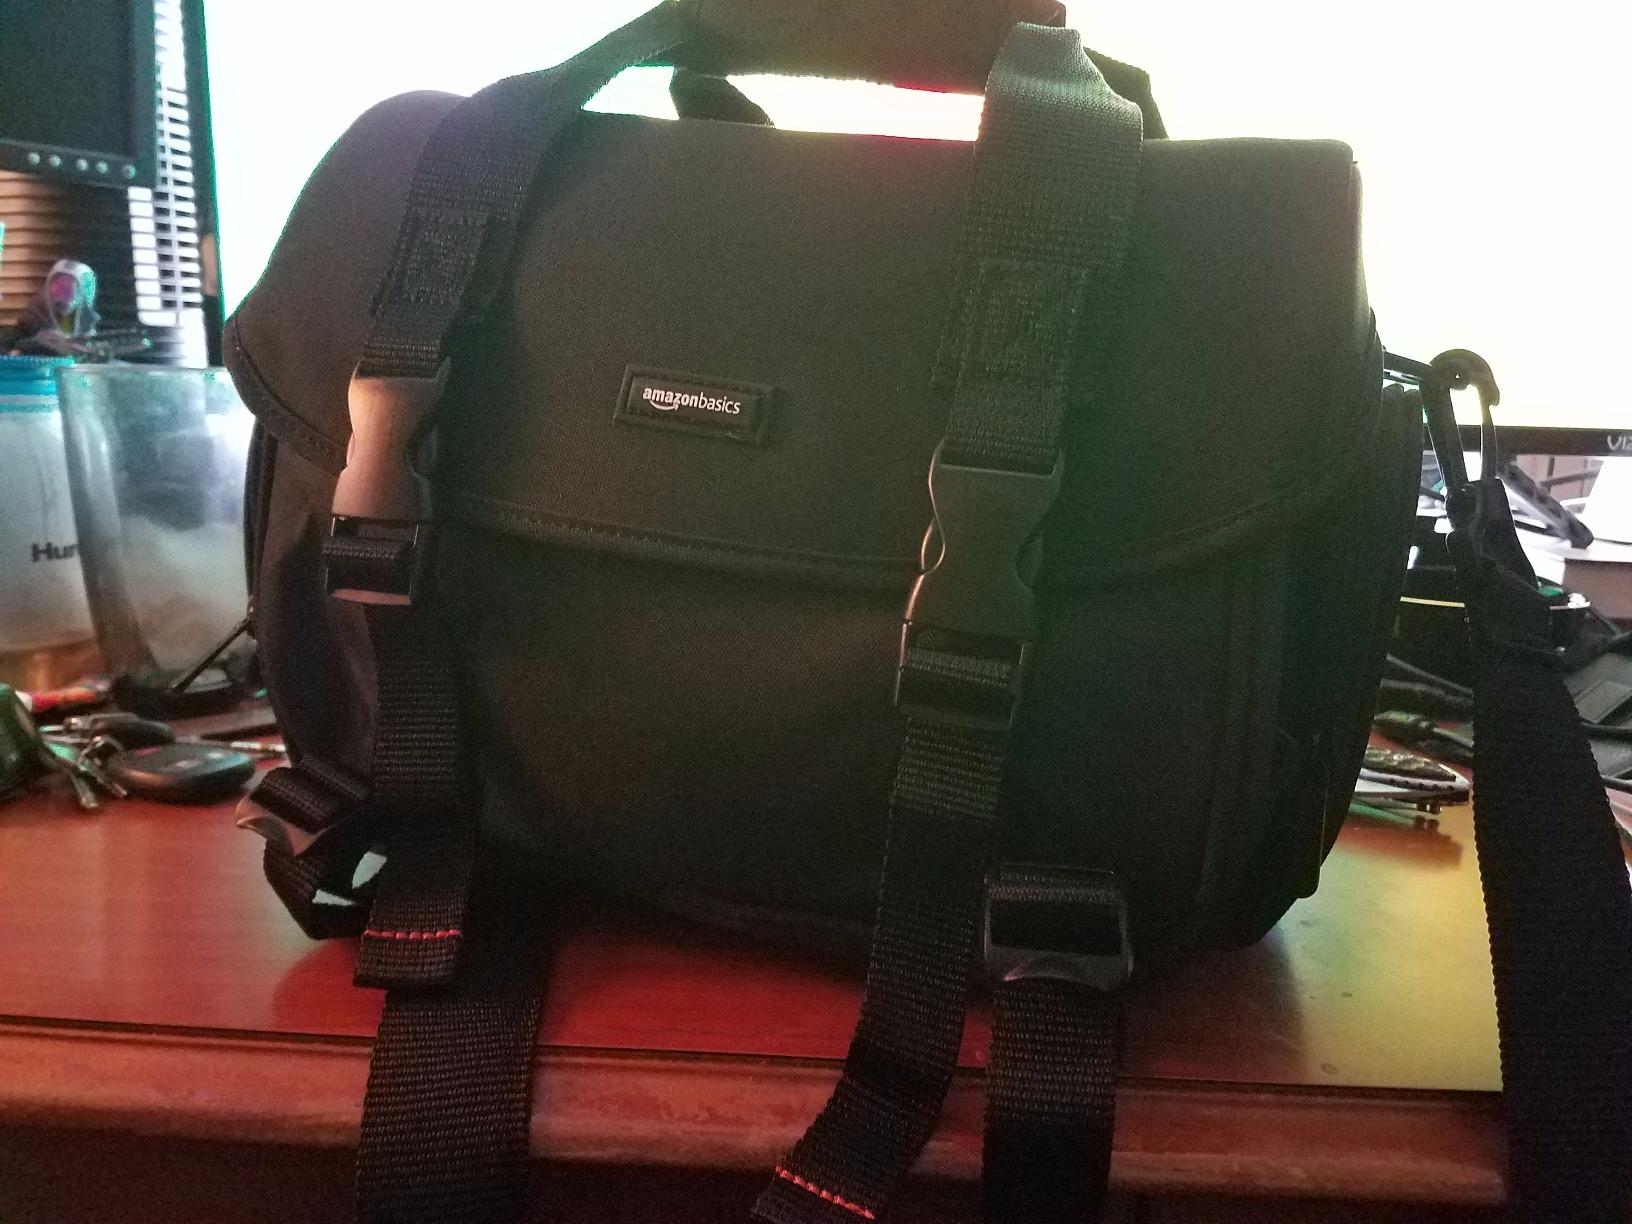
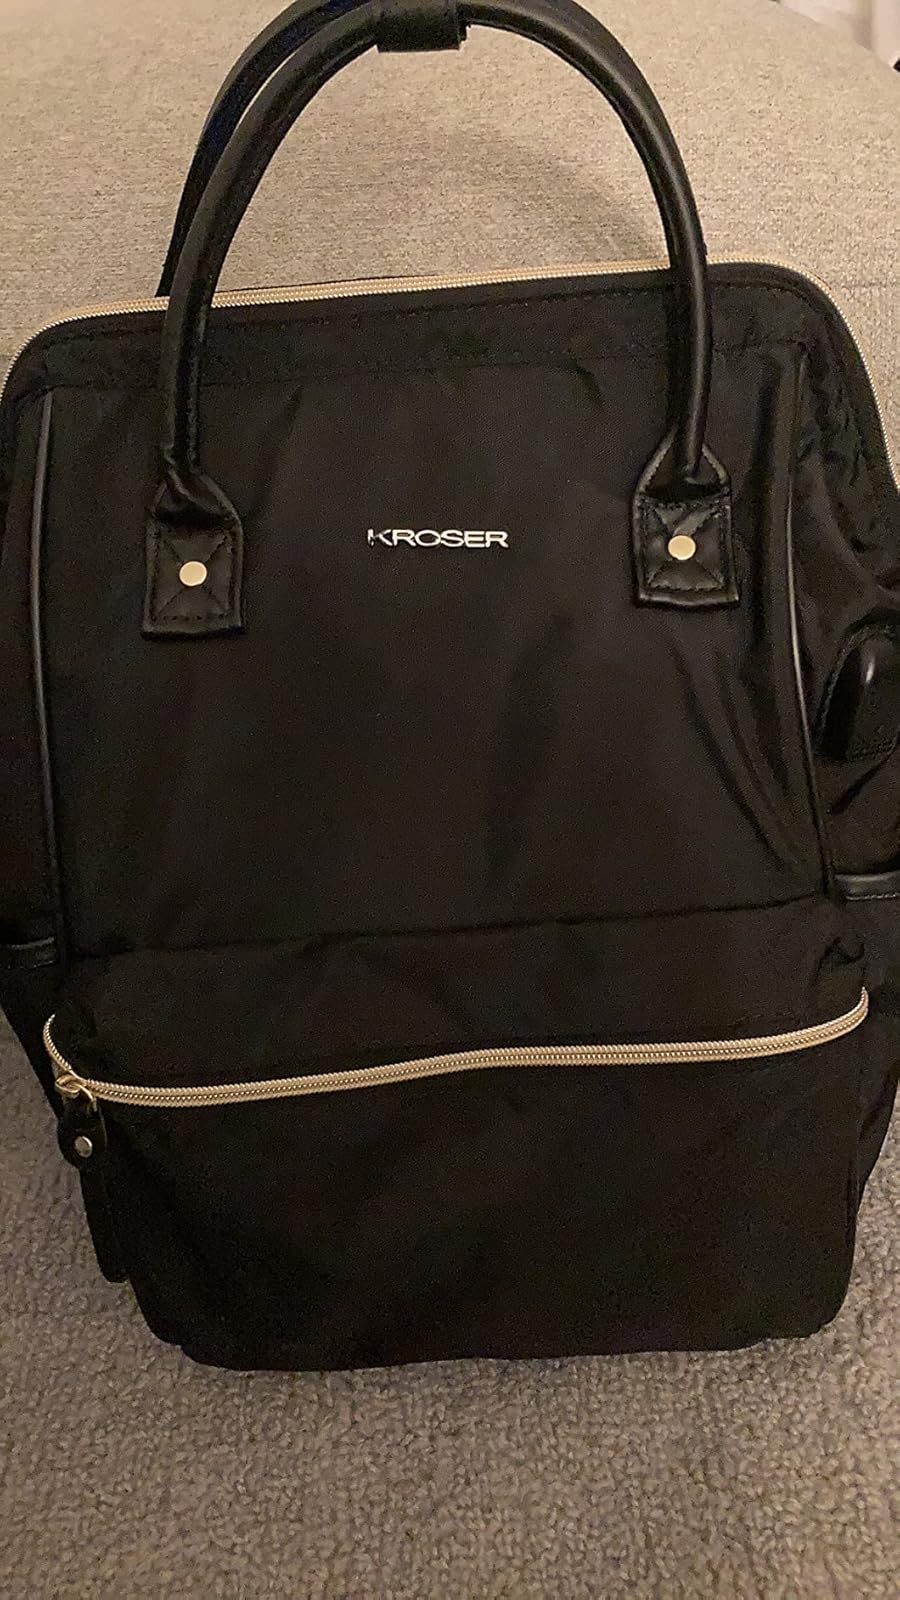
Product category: bag
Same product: no